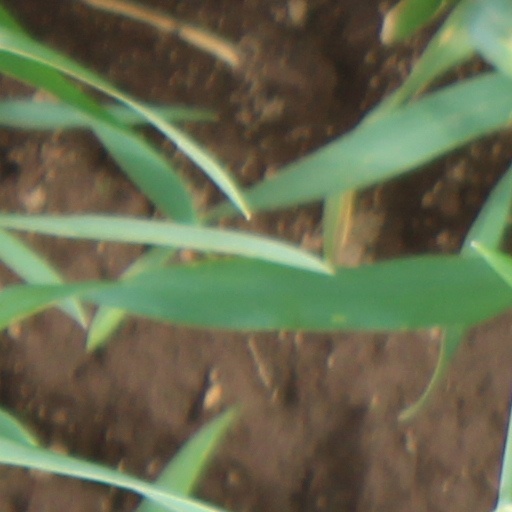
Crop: wheat